Xiaomi Mi 10

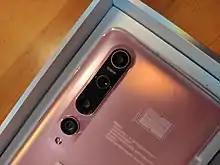
Mi 10

The Xiaomi Mi 10 and Xiaomi Mi 10 Pro are high-end Android smartphones developed by Xiaomi Inc. It is the Xiaomi's first high-end smartphone and announced on 13 February 2020.